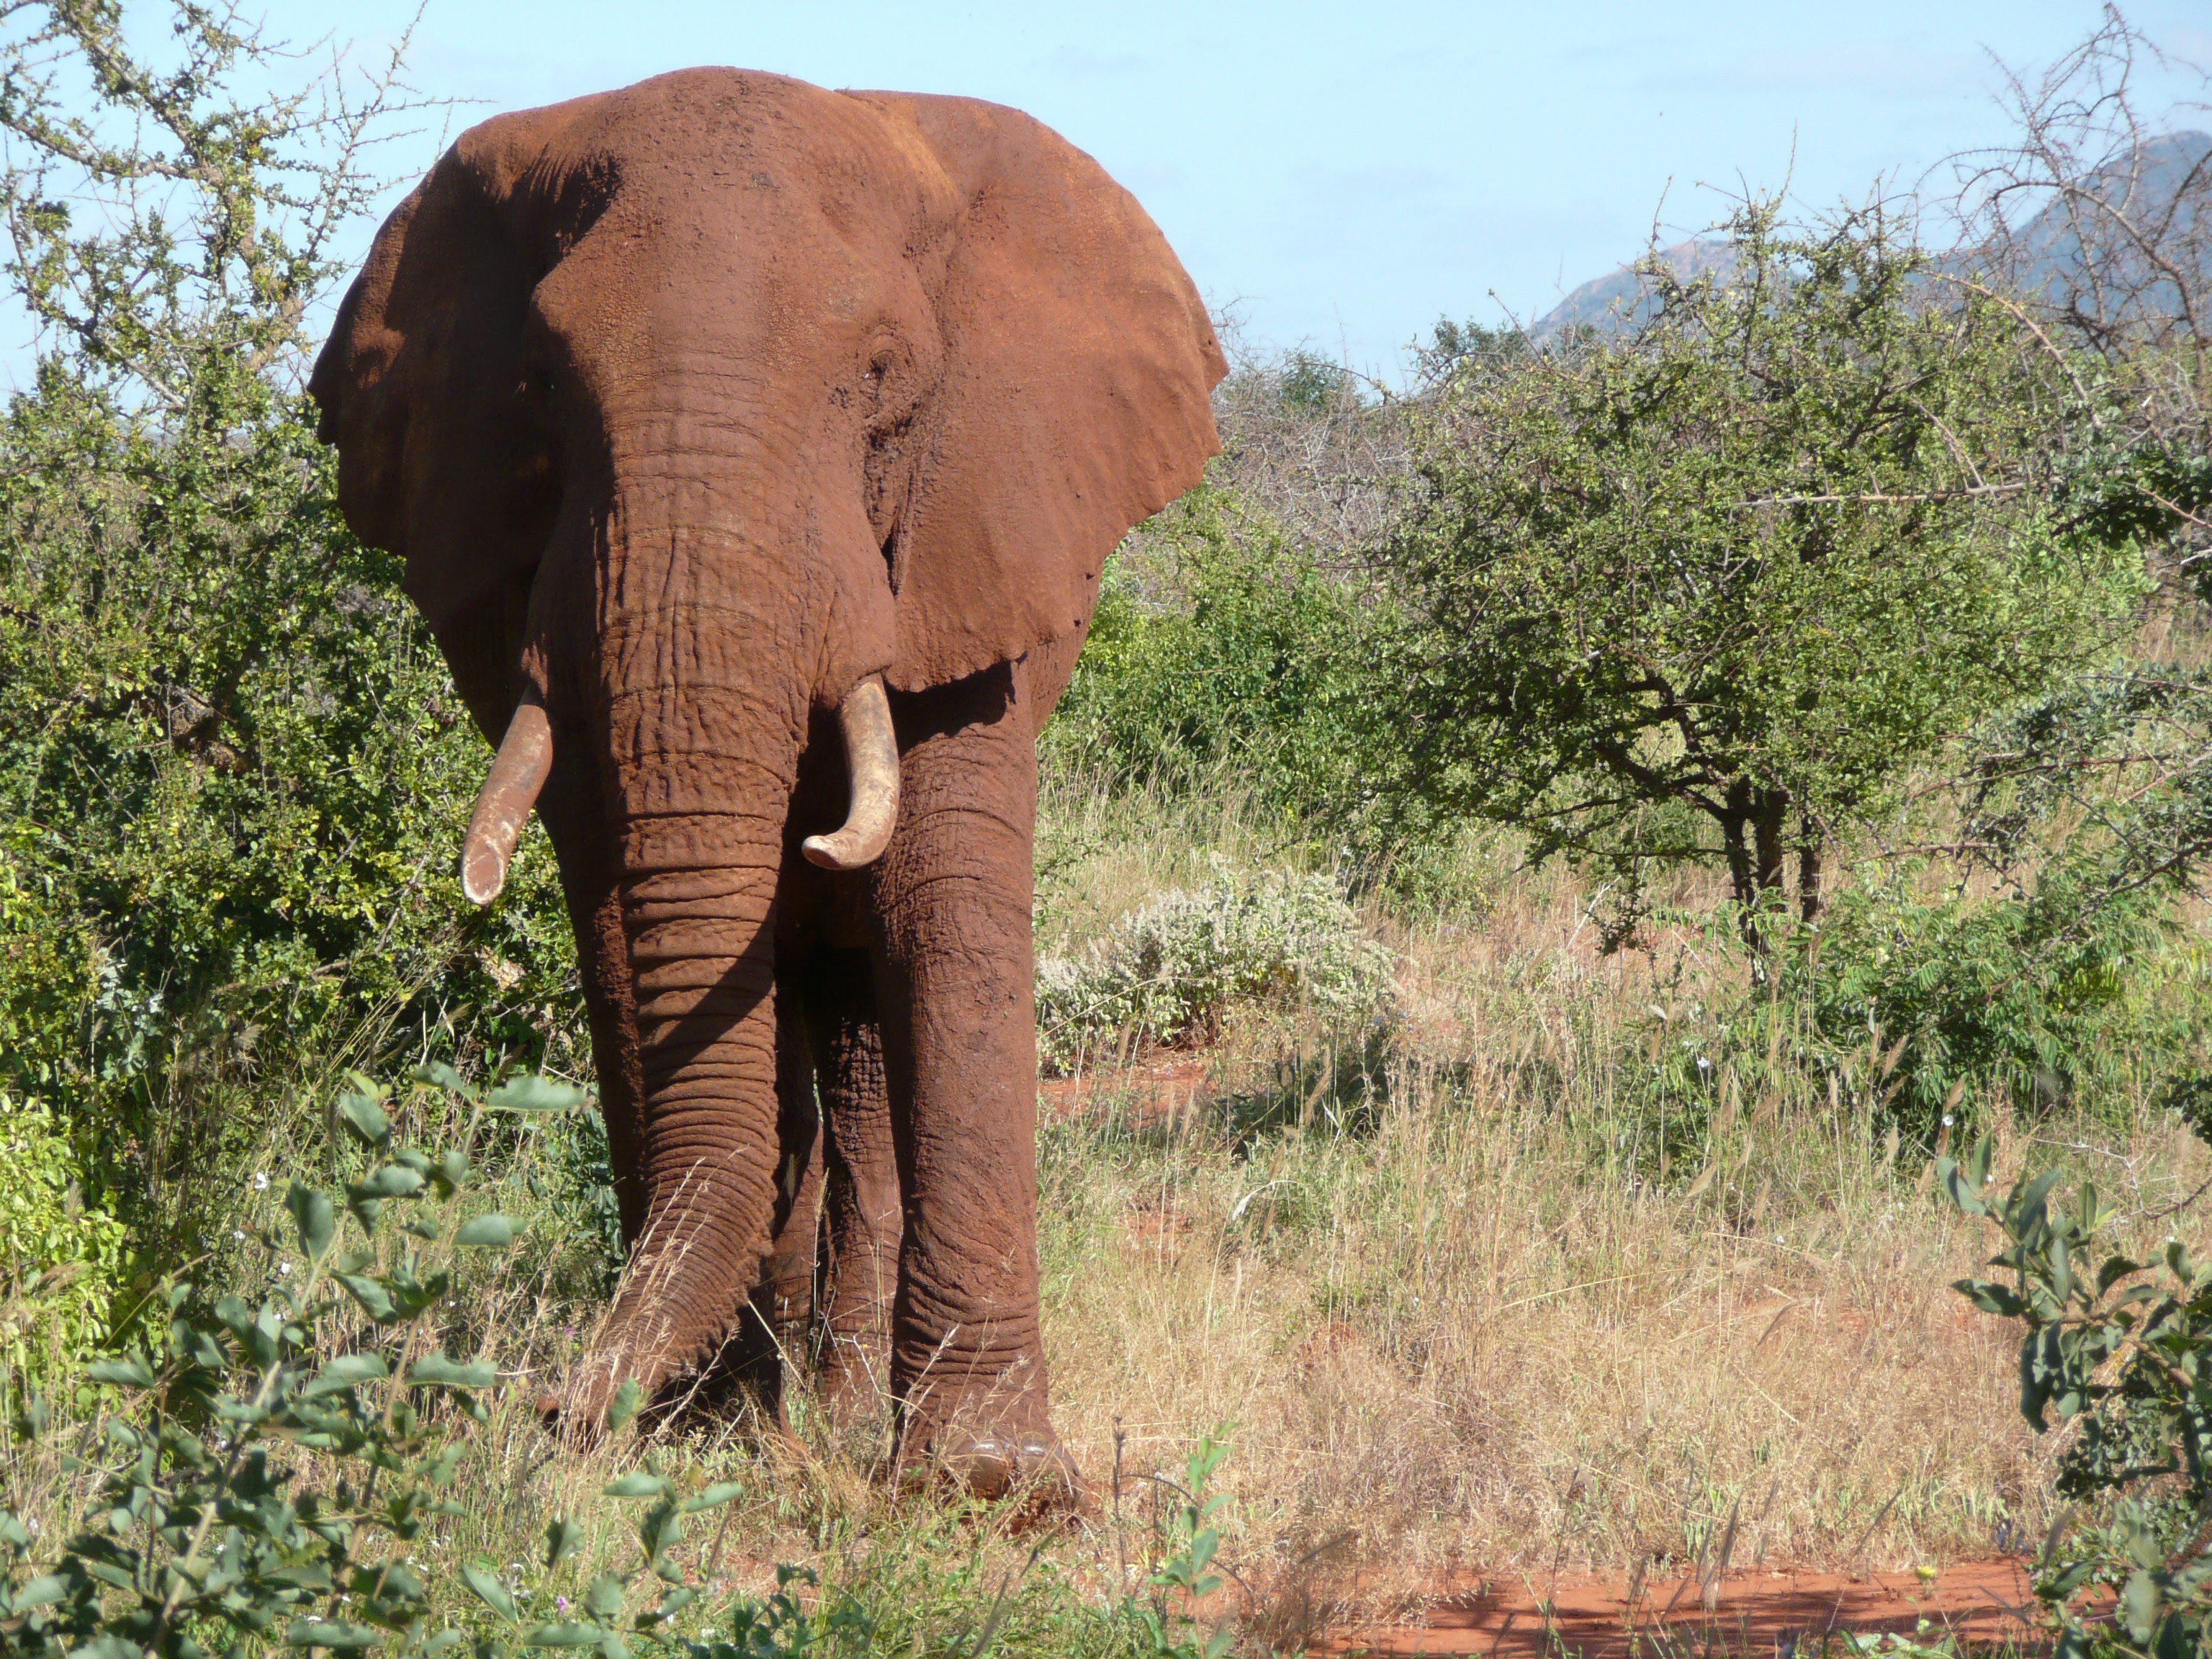
landscape, adventure, animal, travel, wildlife, wild, red, jungle, africa, mammal, fauna, savanna, elephant, grassland, reserve, big, safari, kenya, indian elephant, african elephant, tsavo, elephants and mammoths, mahout